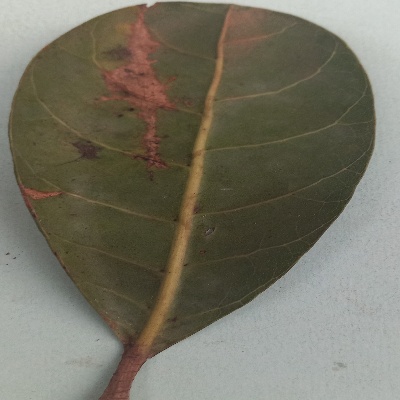
Crop: Cashew
Condition: anthracnose